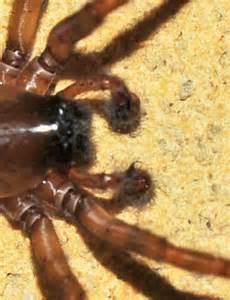
Label: spider